J Gurney Nutting & Co

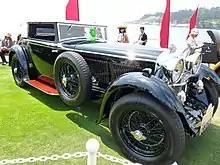
Bentley Speed Six 1930 Weymann fixed head coupé

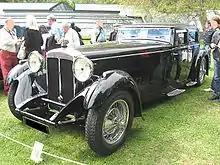
Daimler Double-Six 1932 close-coupled 4-door sports saloon for Anna Neagle

J Gurney Nutting & Co Limited was an English firm of bespoke coachbuilders specialising in sporting bodies founded in 1918 as a new enterprise by a Croydon firm of builders and joiners of the same name. The senior partner was John (Jack) Gurney Nutting (1871–1946).